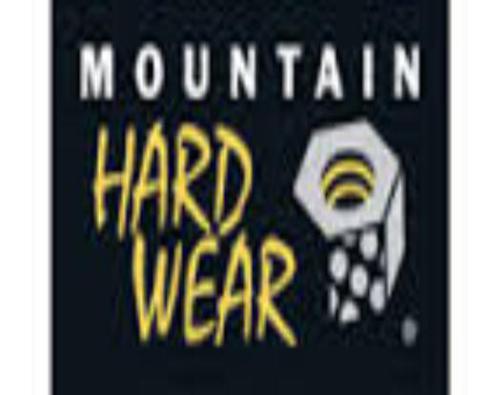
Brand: mountain hardwear
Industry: Clothes